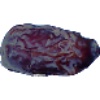
Label: Dates 1